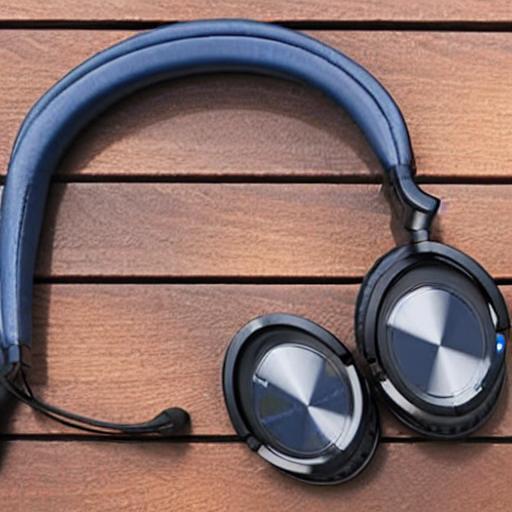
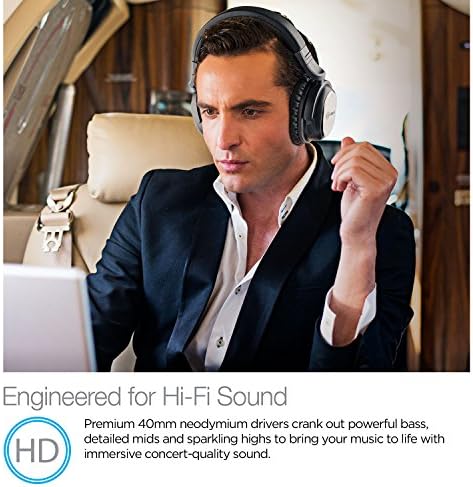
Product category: headphones
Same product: no